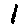
Label: 1